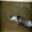
Label: otter